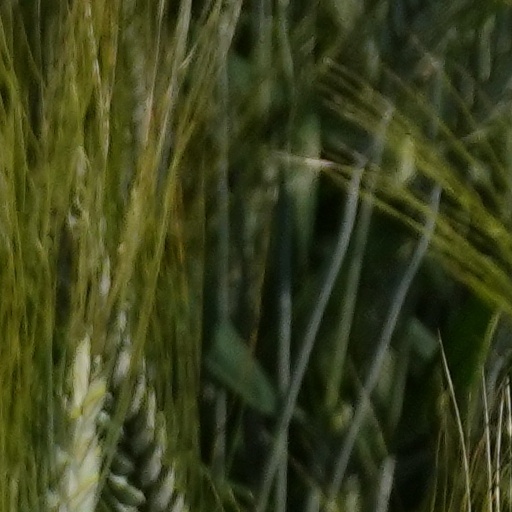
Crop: wheat